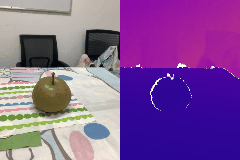
Label: pear